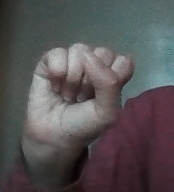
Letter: saad